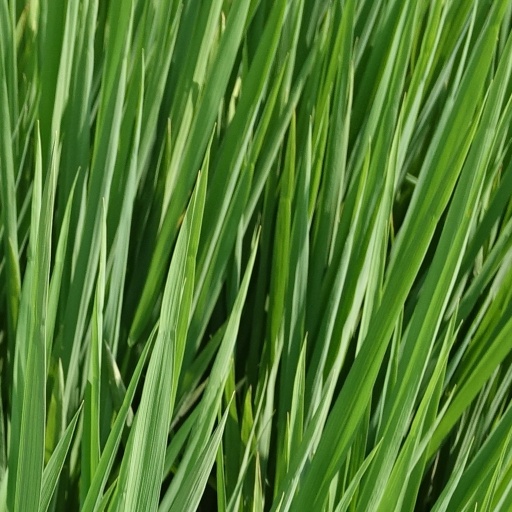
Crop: rice